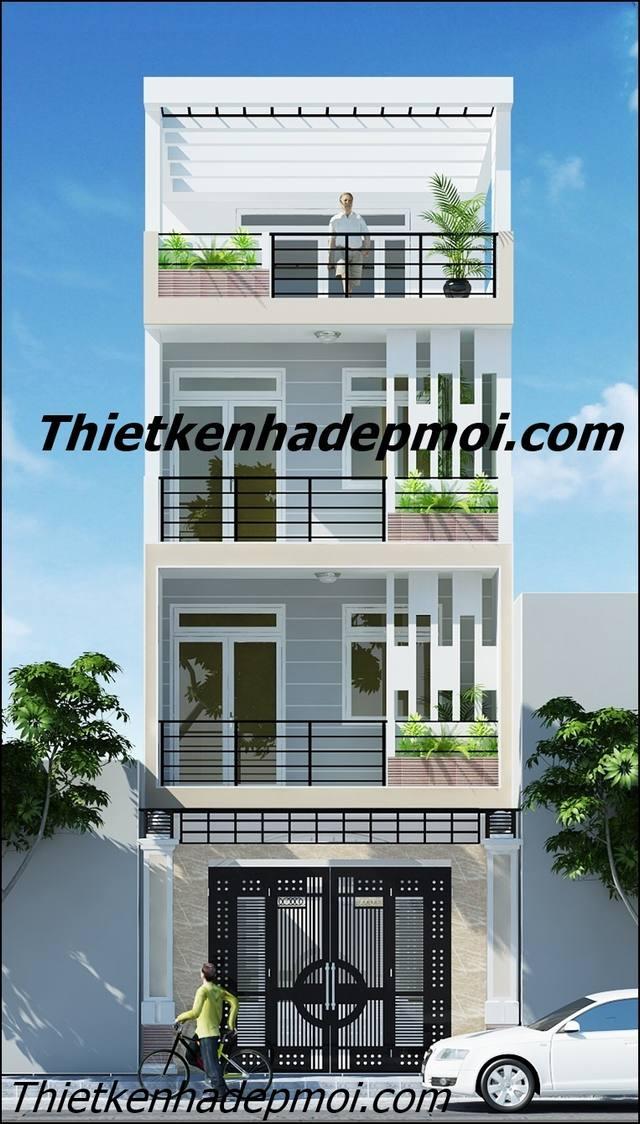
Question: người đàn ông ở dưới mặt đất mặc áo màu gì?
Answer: người đàn ông ở dưới mặt đất mặc áo màu xanh lá